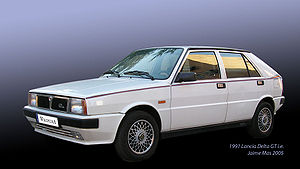
Lancia Delta / De enkelte generationer
Lancia Delta er en personbilsmodel fra den italienske bilfabrikant Lancia.